Question: Please indicate a possible affordance area of the catch_frisbee that can be used for holding
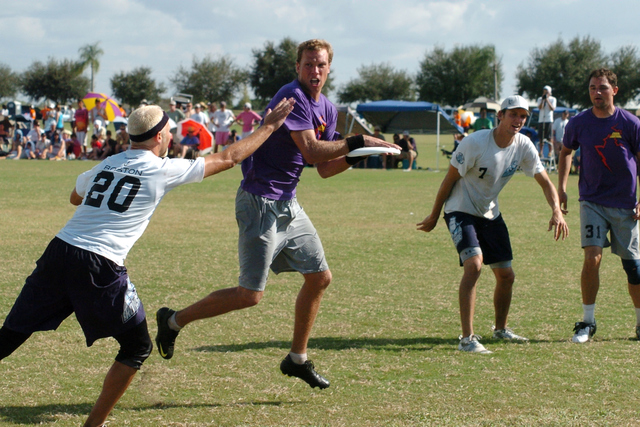
Answer: [338.5, 140.5, 408.5, 164.5]